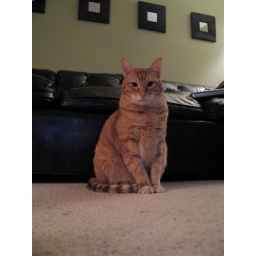
Duce looks sharp in front of our green living room walls, vintage sofa and IKEA mirrors.